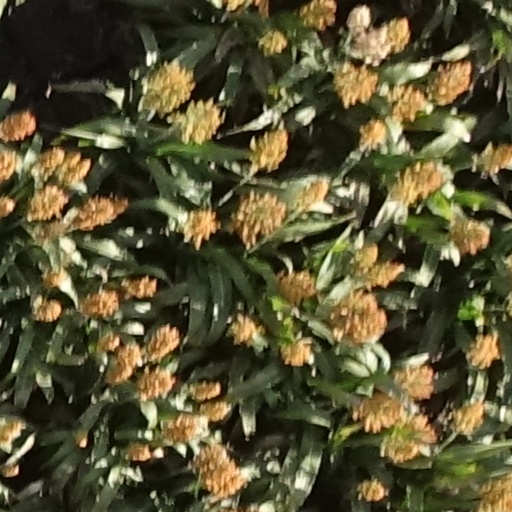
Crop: sorghum